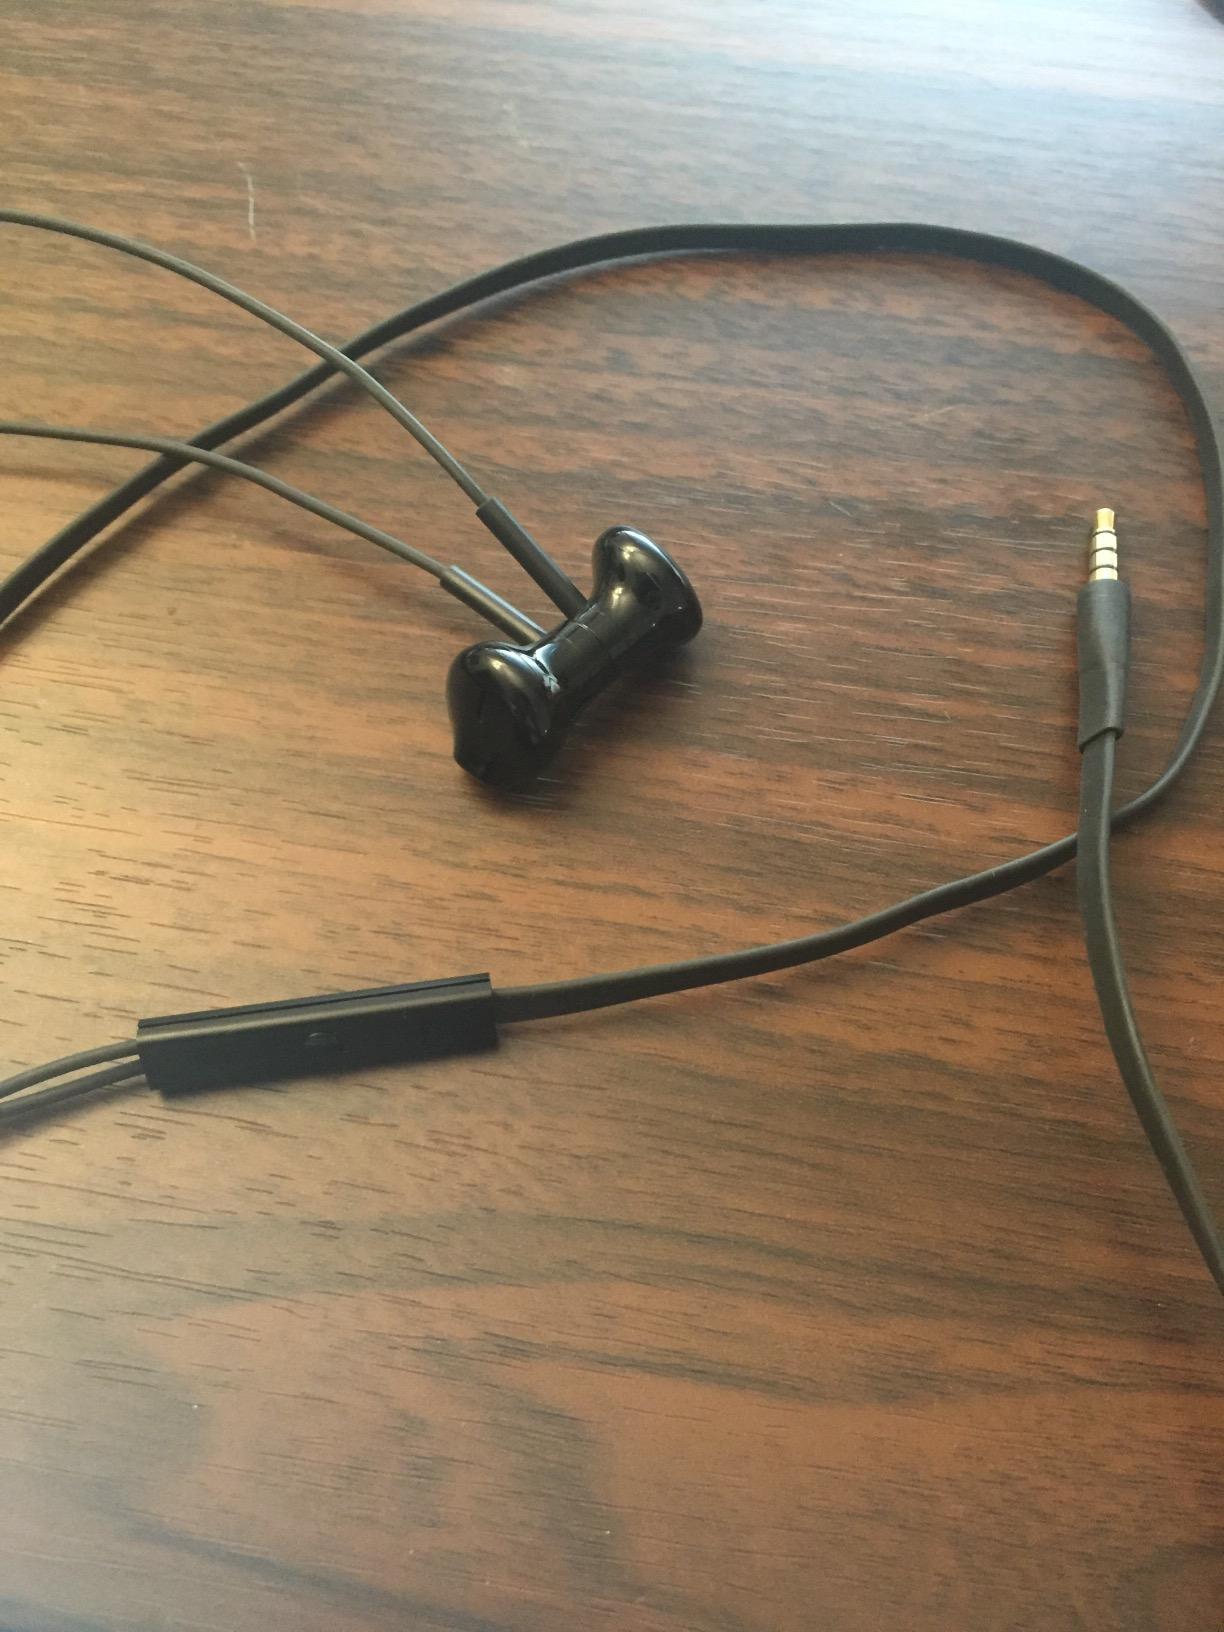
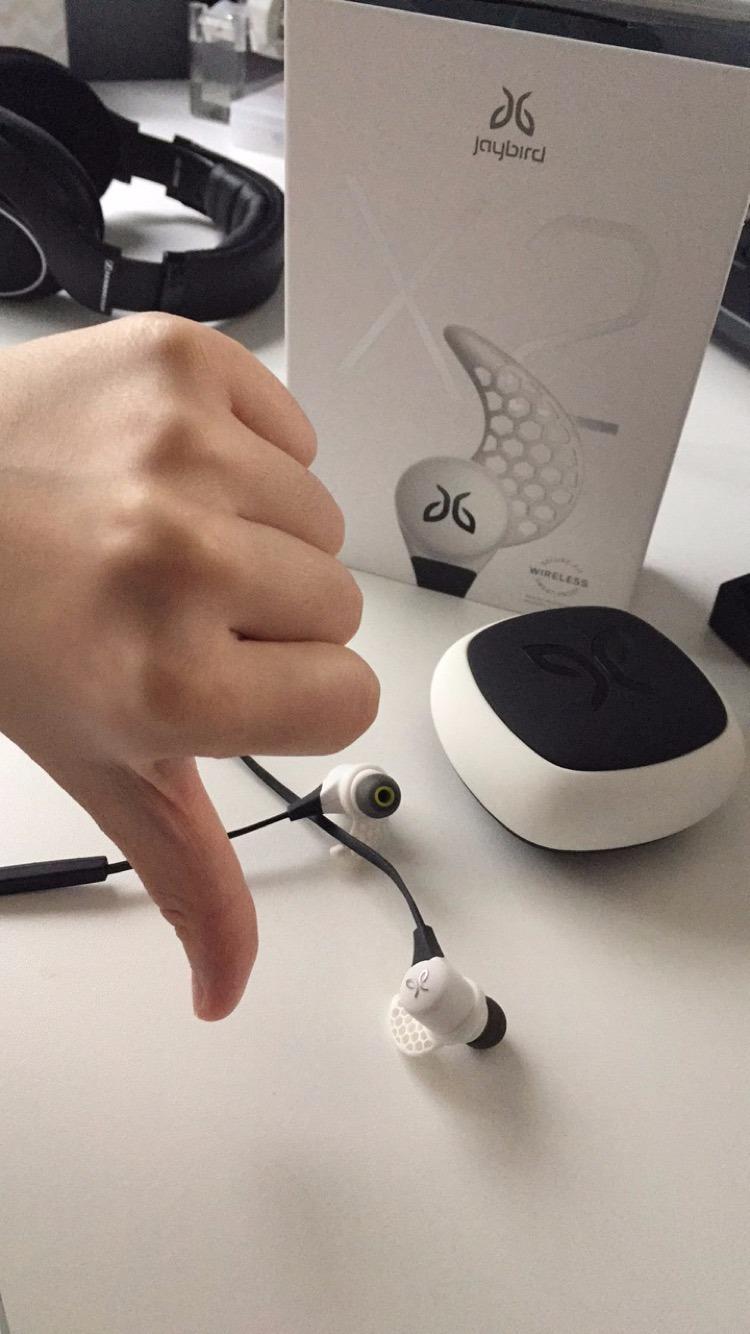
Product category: headphones
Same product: no